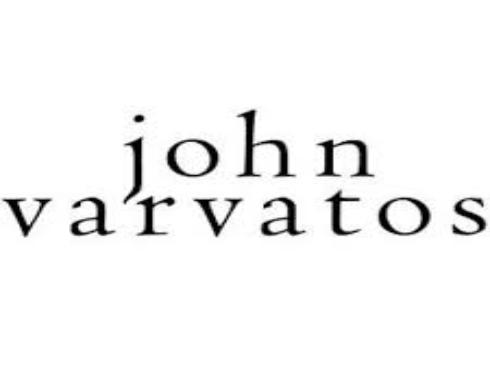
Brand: John Varvatos
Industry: Clothes